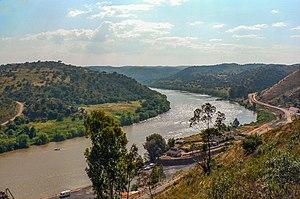
Le Guadiana est un fleuve international de la péninsule Ibérique, qui se jette dans l'océan Atlantique dans le golfe de Cadix.